Brian Nosek

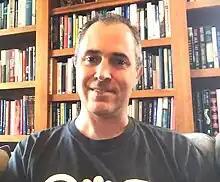
Nosek in 2020

In 2015, he was named one of "Nature's 10" by the scientific journal "Nature". In 2018, Nosek was awarded, alongside Mahzarin Banaji and Anthony Greenwald, with a Golden Goose Award from the American Association for the Advancement of Science for their work on implicit bias.